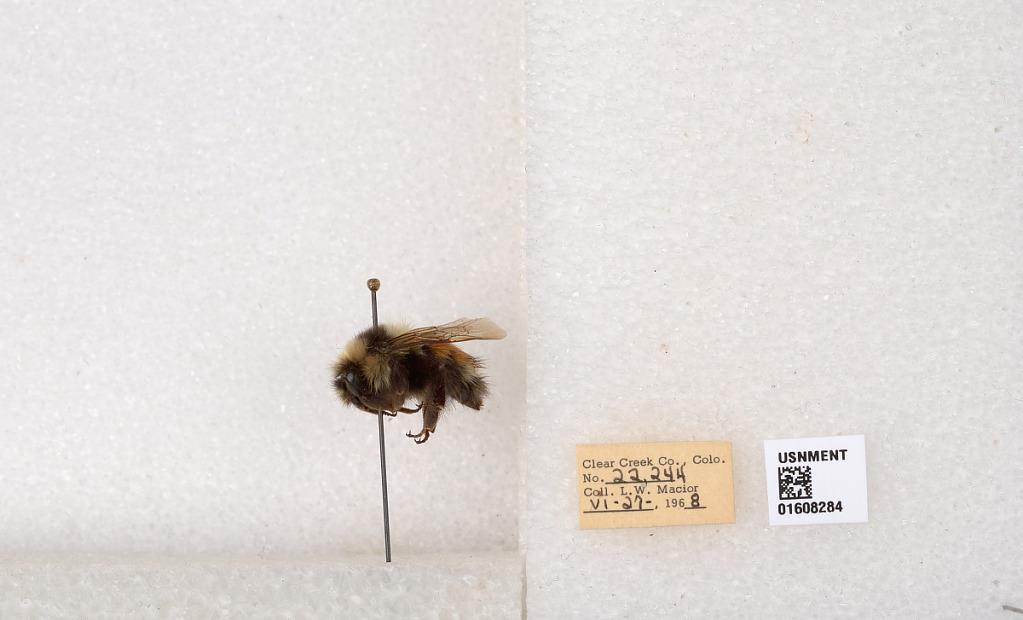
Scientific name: Bombus (Pyrobombus) sylvicola Kirby
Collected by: L. Macior
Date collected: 1968-6-27
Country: United States
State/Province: Colorado
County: Clear Creek
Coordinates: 39.6891, -105.644